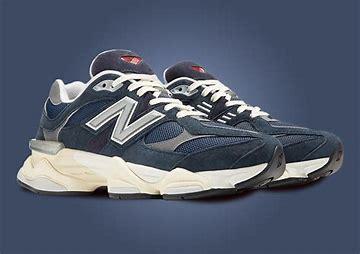
Brand: New
Model: Balance New Balance 9060